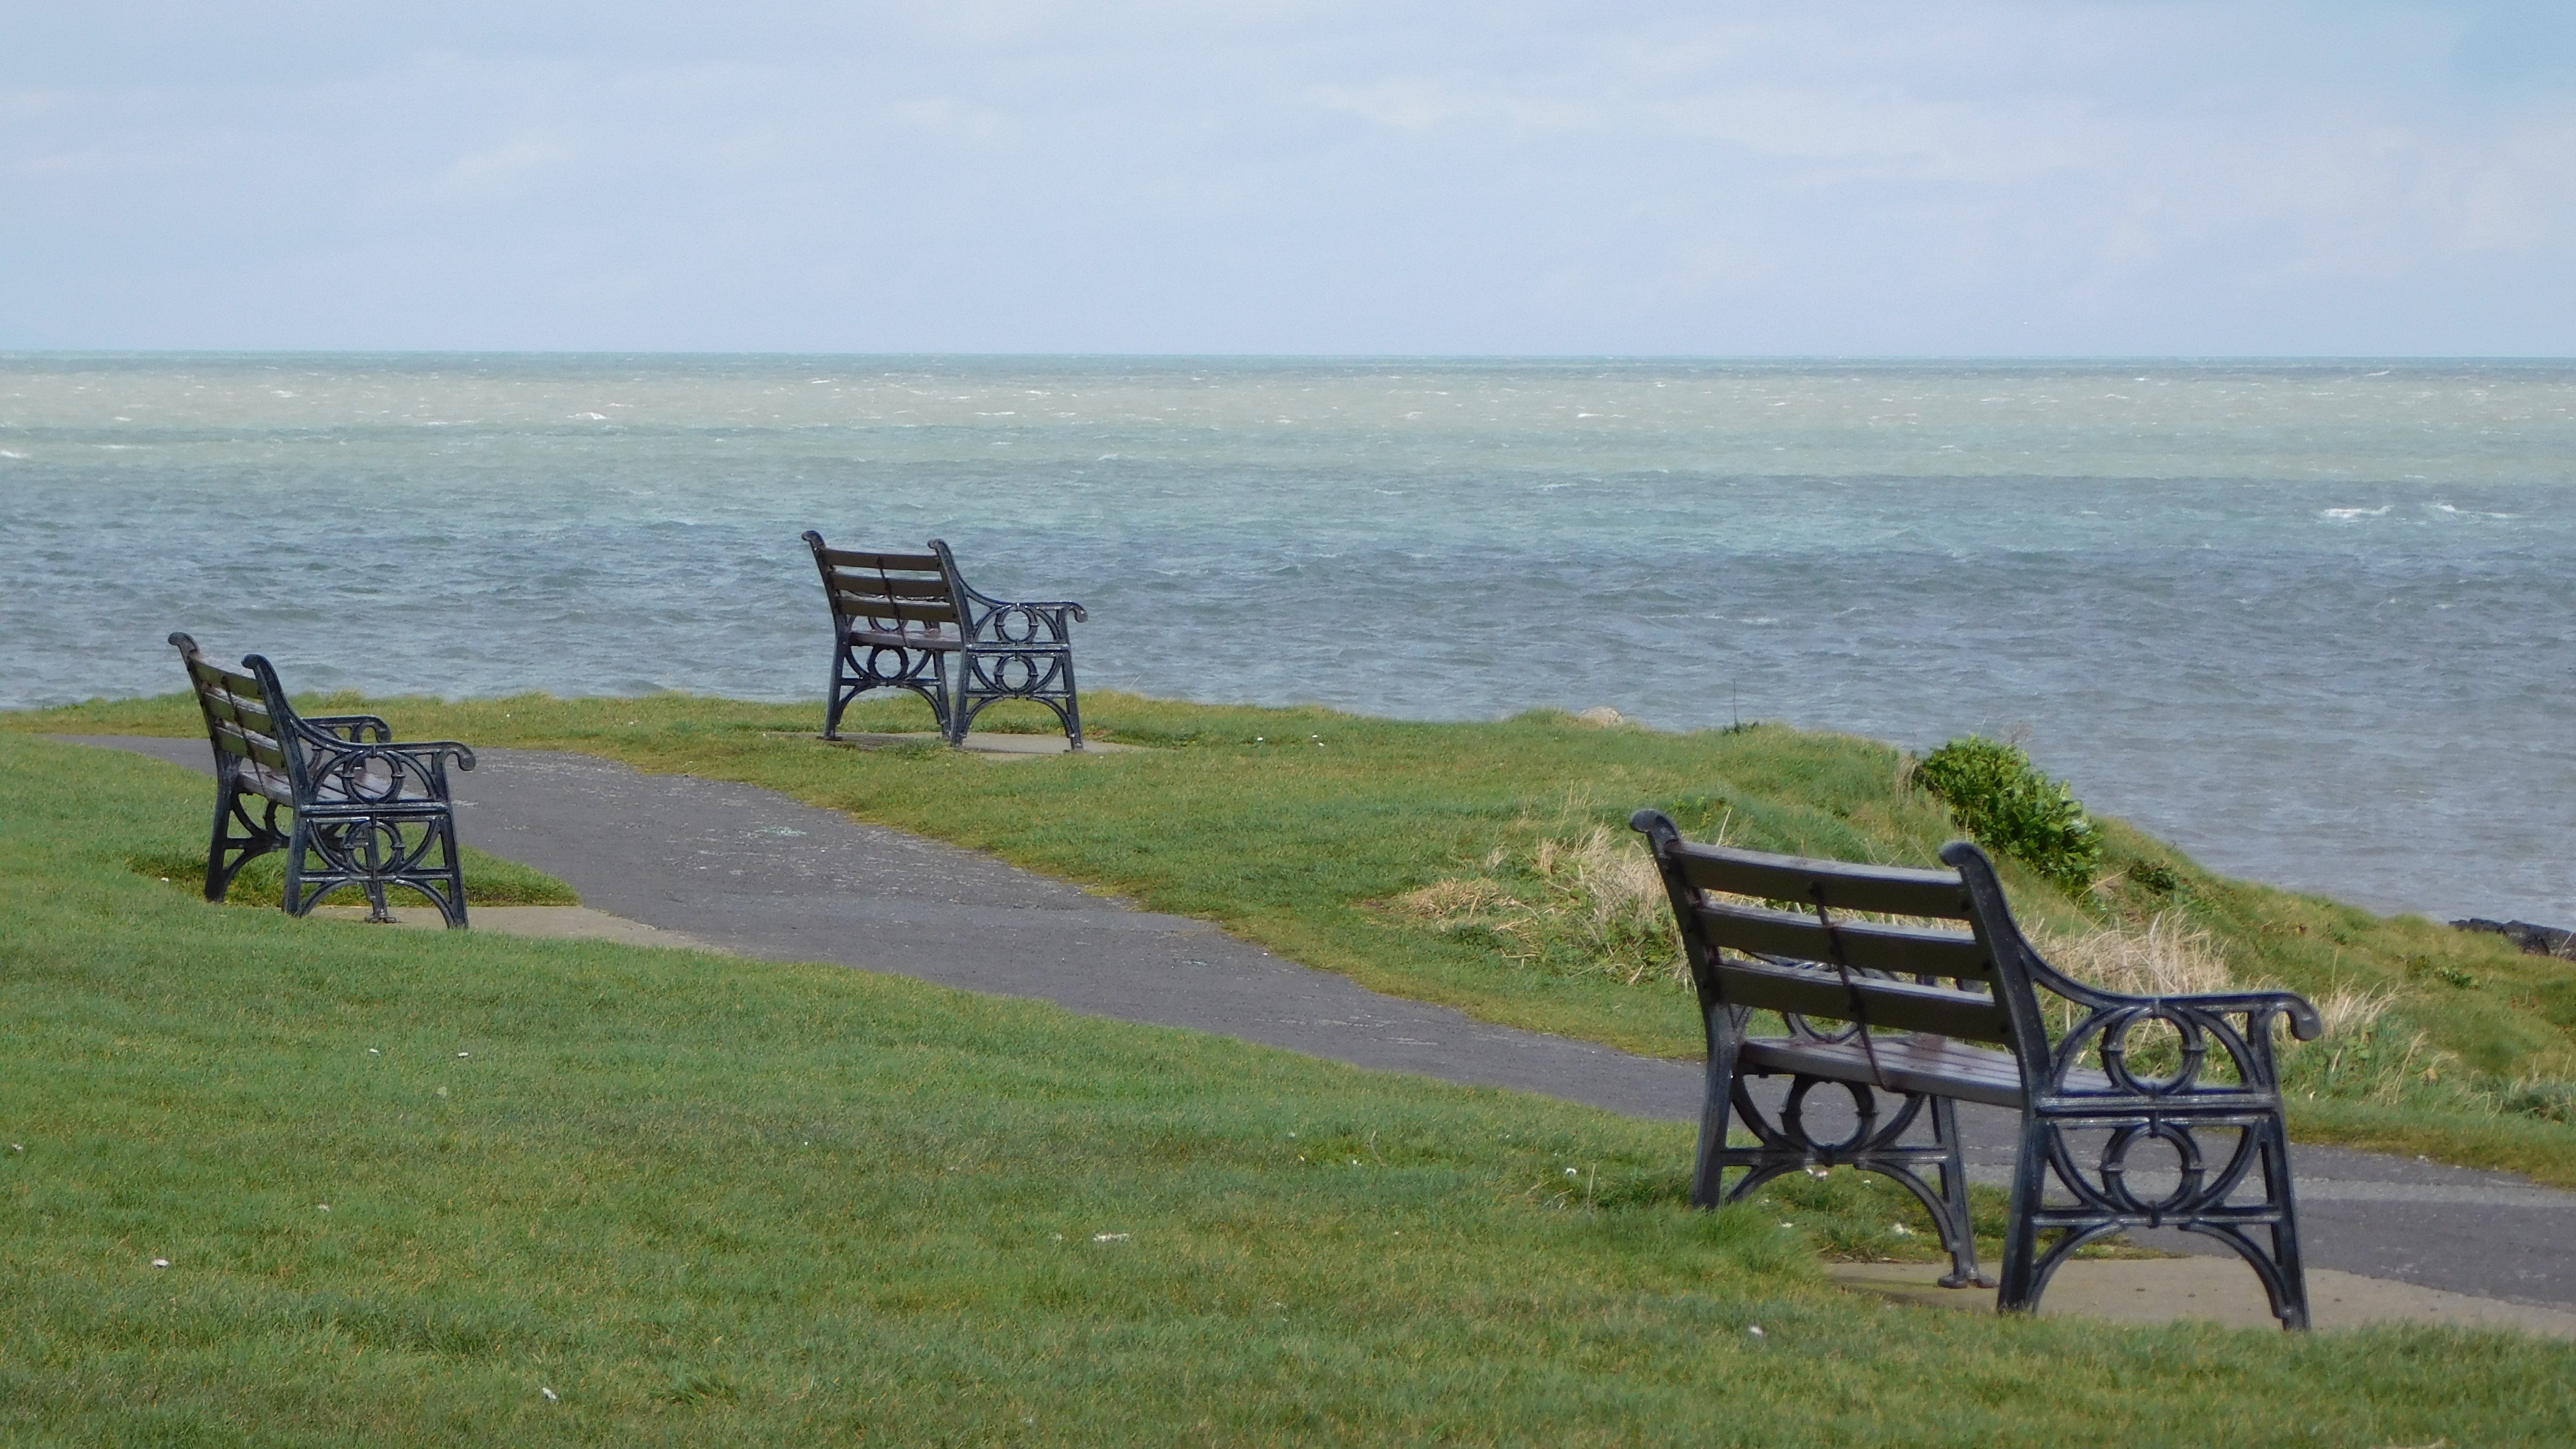
beach, sea, coast, shore, wind, walkway, vacation, seascape, bay, tourism, body of water, three, ireland, benches, rural area, skerries